Linsburg station

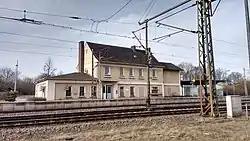
Linsburg railway station

Linsburg is a railway station located in Linsburg, Germany. The station is located on the Bremen–Hanover railway. The train services are operated by Deutsche Bahn as part of the Hanover S-Bahn. Linsburg is served by the S2. It is in the zone E of Hannover.